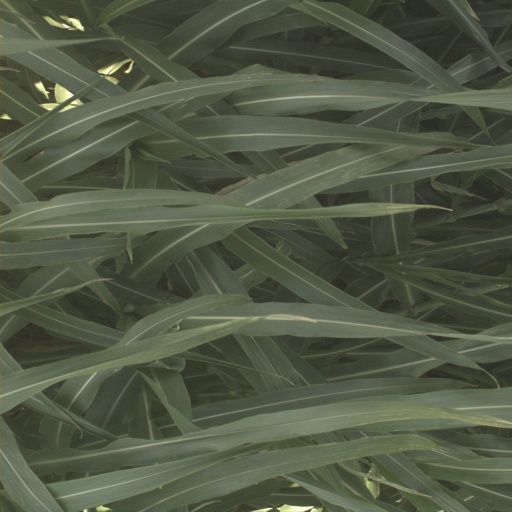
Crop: sorghum